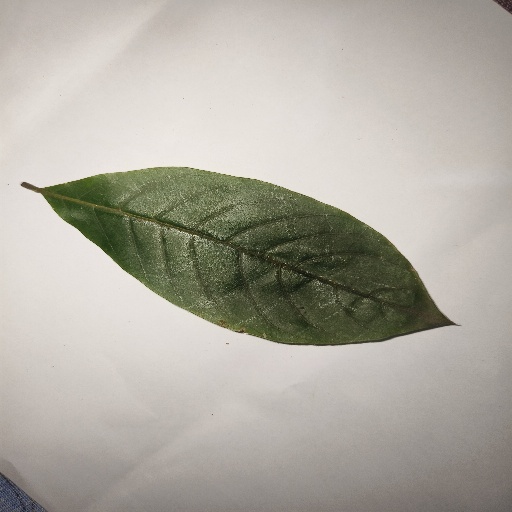
Species: HariTaki
Leaf condition: Shot Hole